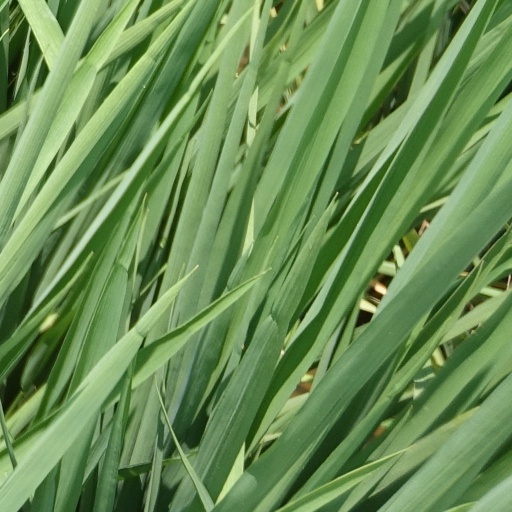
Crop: rice